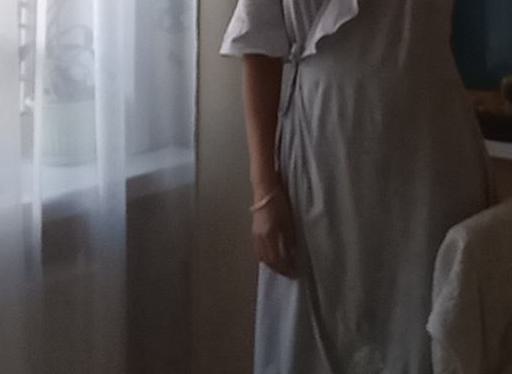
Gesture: no_gesture